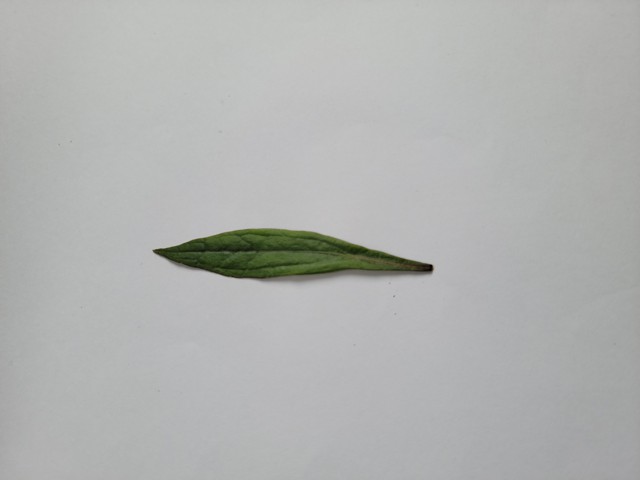
Plant: ayapan